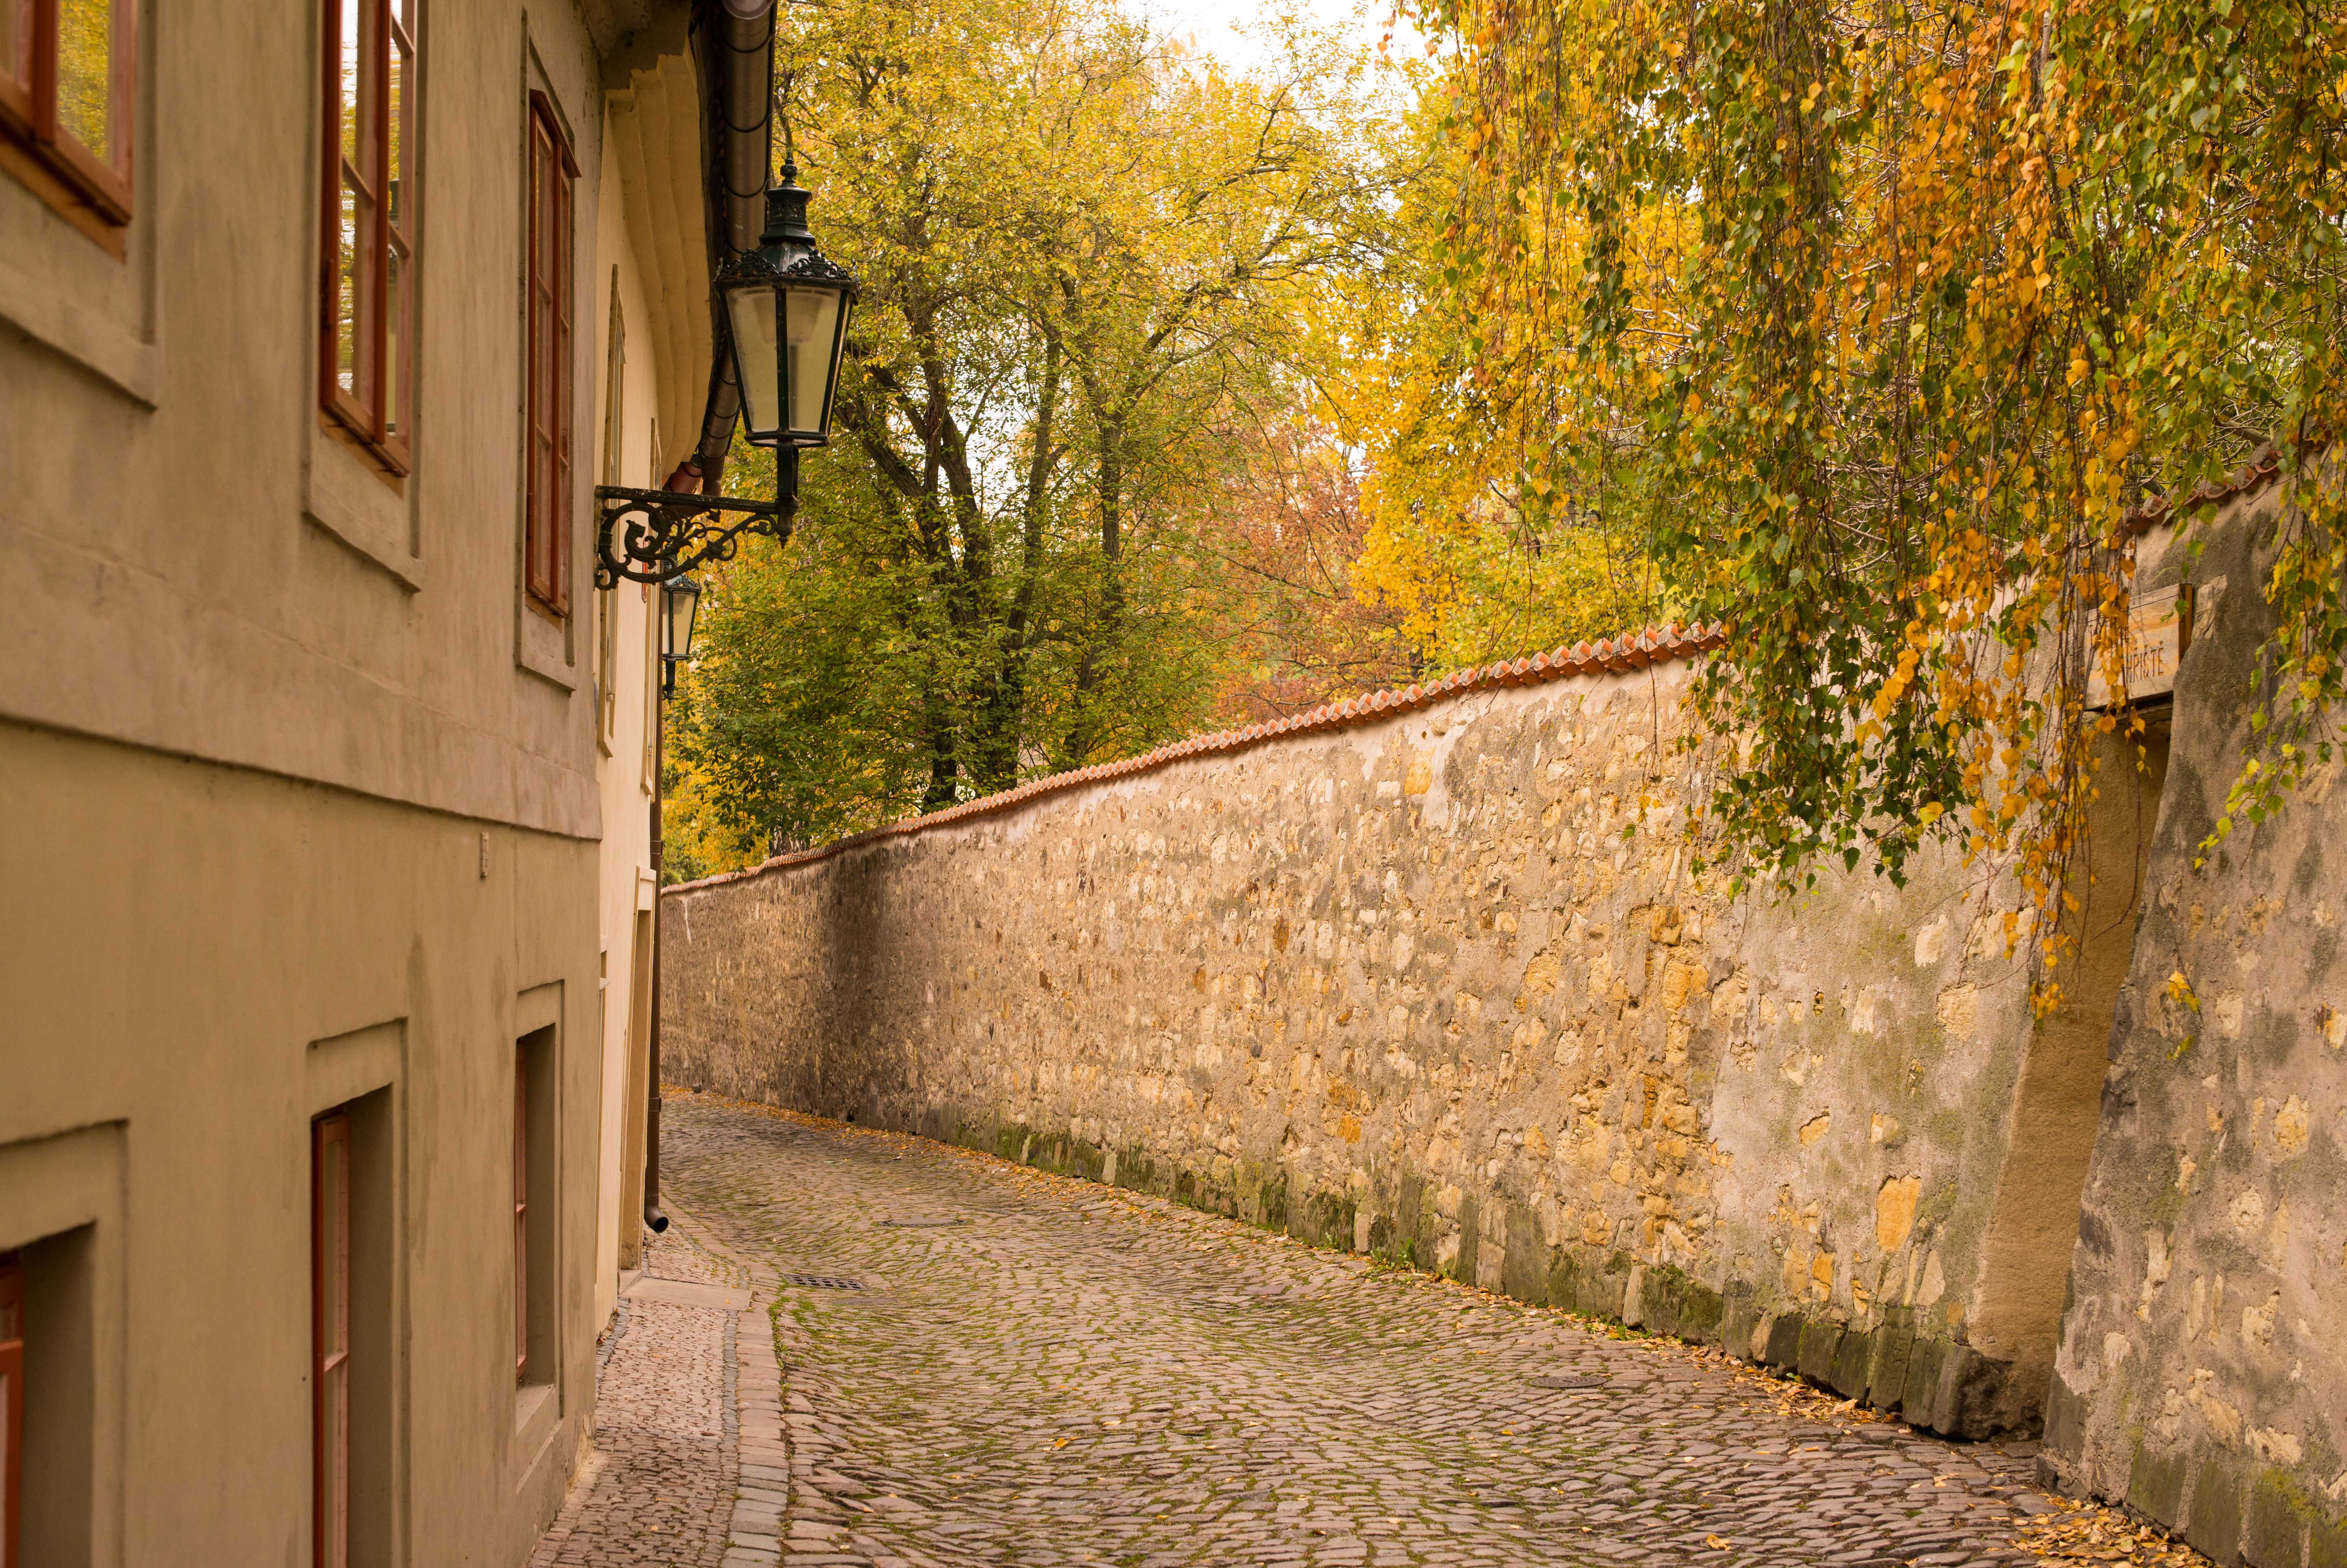
tree, architecture, wood, road, street, house, sunlight, morning, leaf, alley, city, wall, stone, cityscape, travel, europe, lantern, autumn, calm, prague, tourism, lane, season, waterway, world, cool image, m, infrastructure, new, praga, 50, cobble, republic, i, leica, afternoon, 240, summilux, hradcany, czech, czechia, bohemia, cesko, ceska, republika, praha, hlavni, praag, prag, mesto, novy, svet, neighbourhood, rural area, urban area